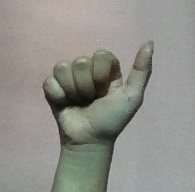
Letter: dhad